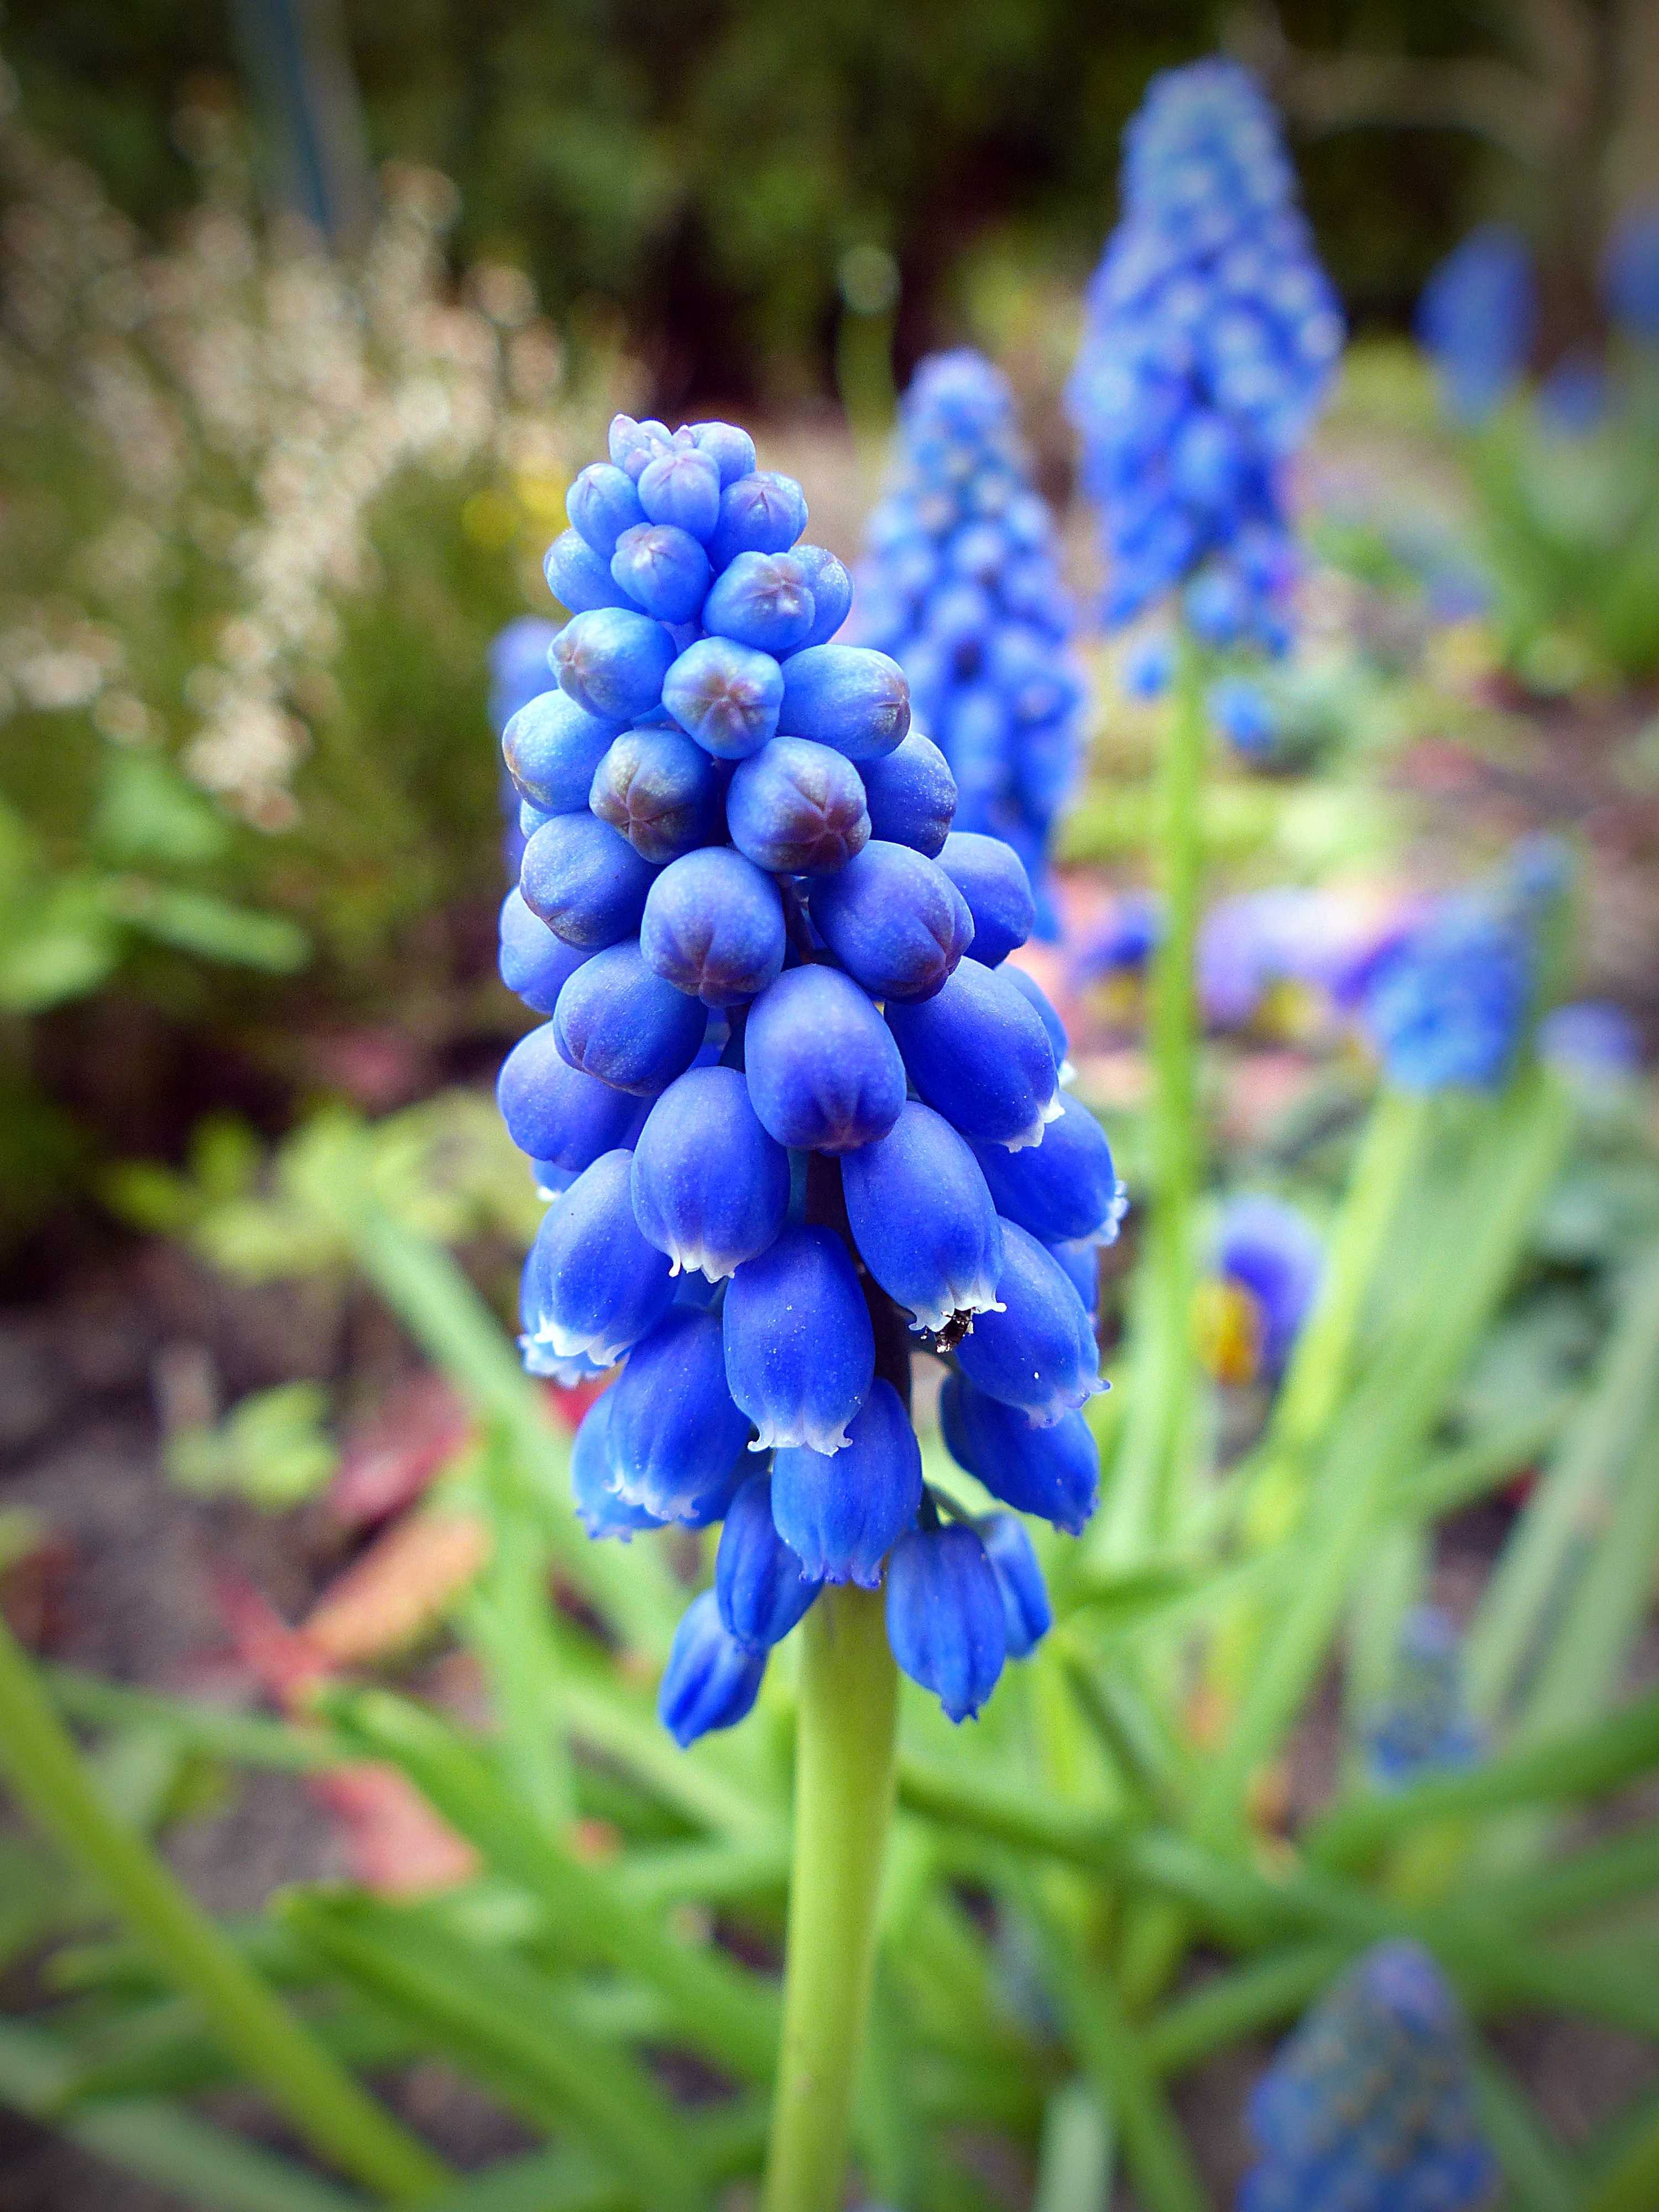
blossom, plant, flower, bloom, spring, produce, botany, blue, garden, close, flora, wildflower, hyacinth, lupin, macro photography, flowering plant, pearl flower, land plant